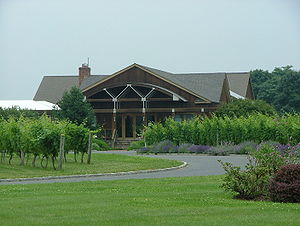
North Fork of Long Island AVA
Vingård og vinmarker på North Fork of Long Island.
North Fork of Long Island AVA er et American Viticultural Area i staten New York, USA. AVA'et ligger på den nordøstligste del af øen Long Island, og omfatter hele North Fork of Long Island, samt øen Shelter Island.